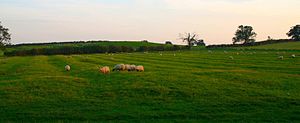
Højryggede agre
Højryggede agre i Grendon, Northamptonshire
Ved højryggede agre forstås en dyrkningsmåde, hvorved den dyrkede jord pløjes op i aflange, forholdsvis flade højderygge adskilte ved lavninger. Dette sker ved at anvende hjulploven under pløjningen således, at jorden væltes til den ene side oven på den allerede eksisterende jord.